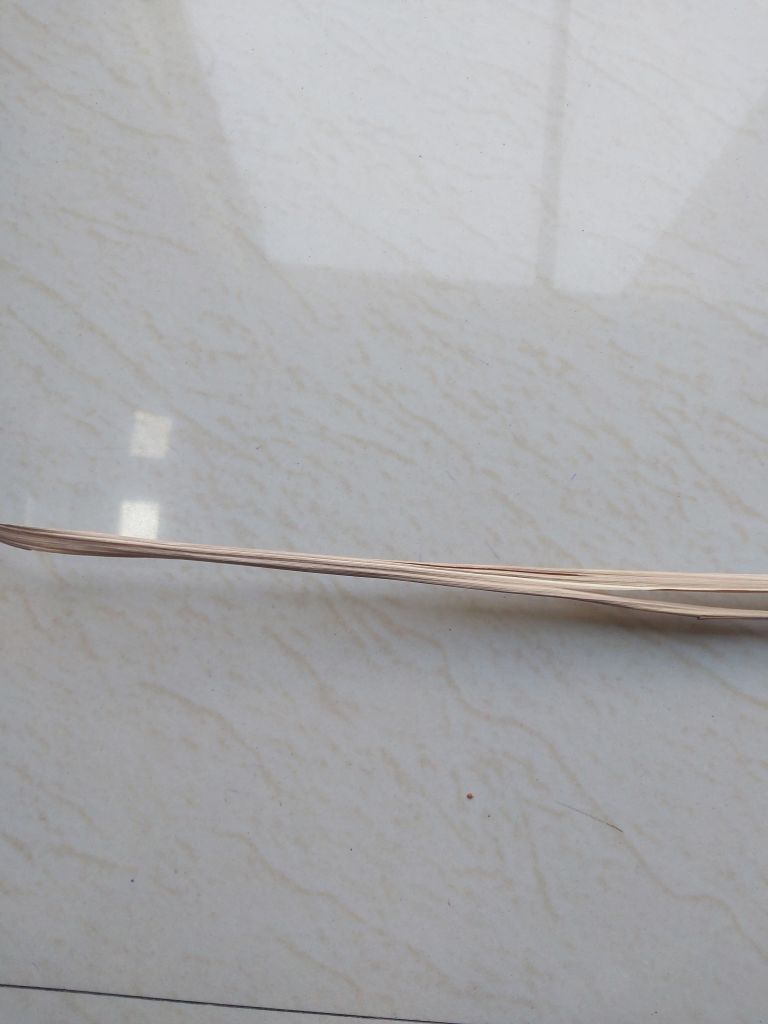
Label: Dried